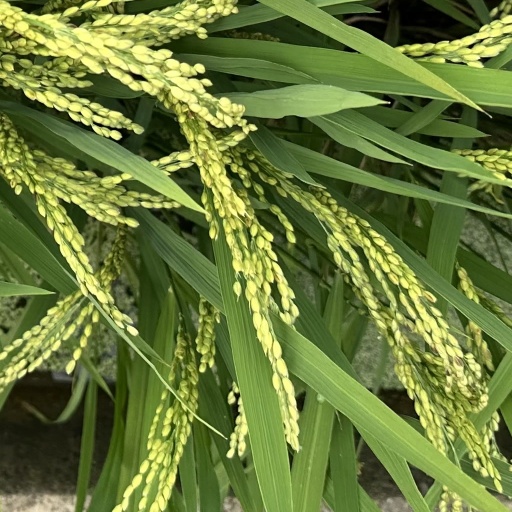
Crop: rice